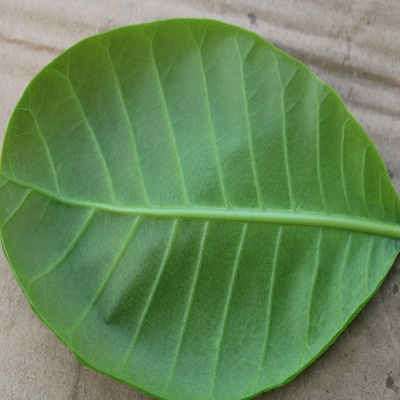
Crop: Cashew
Condition: healthy